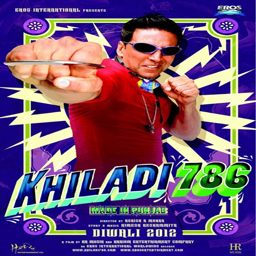
bollywood film is a movie starring actor in lead roles .